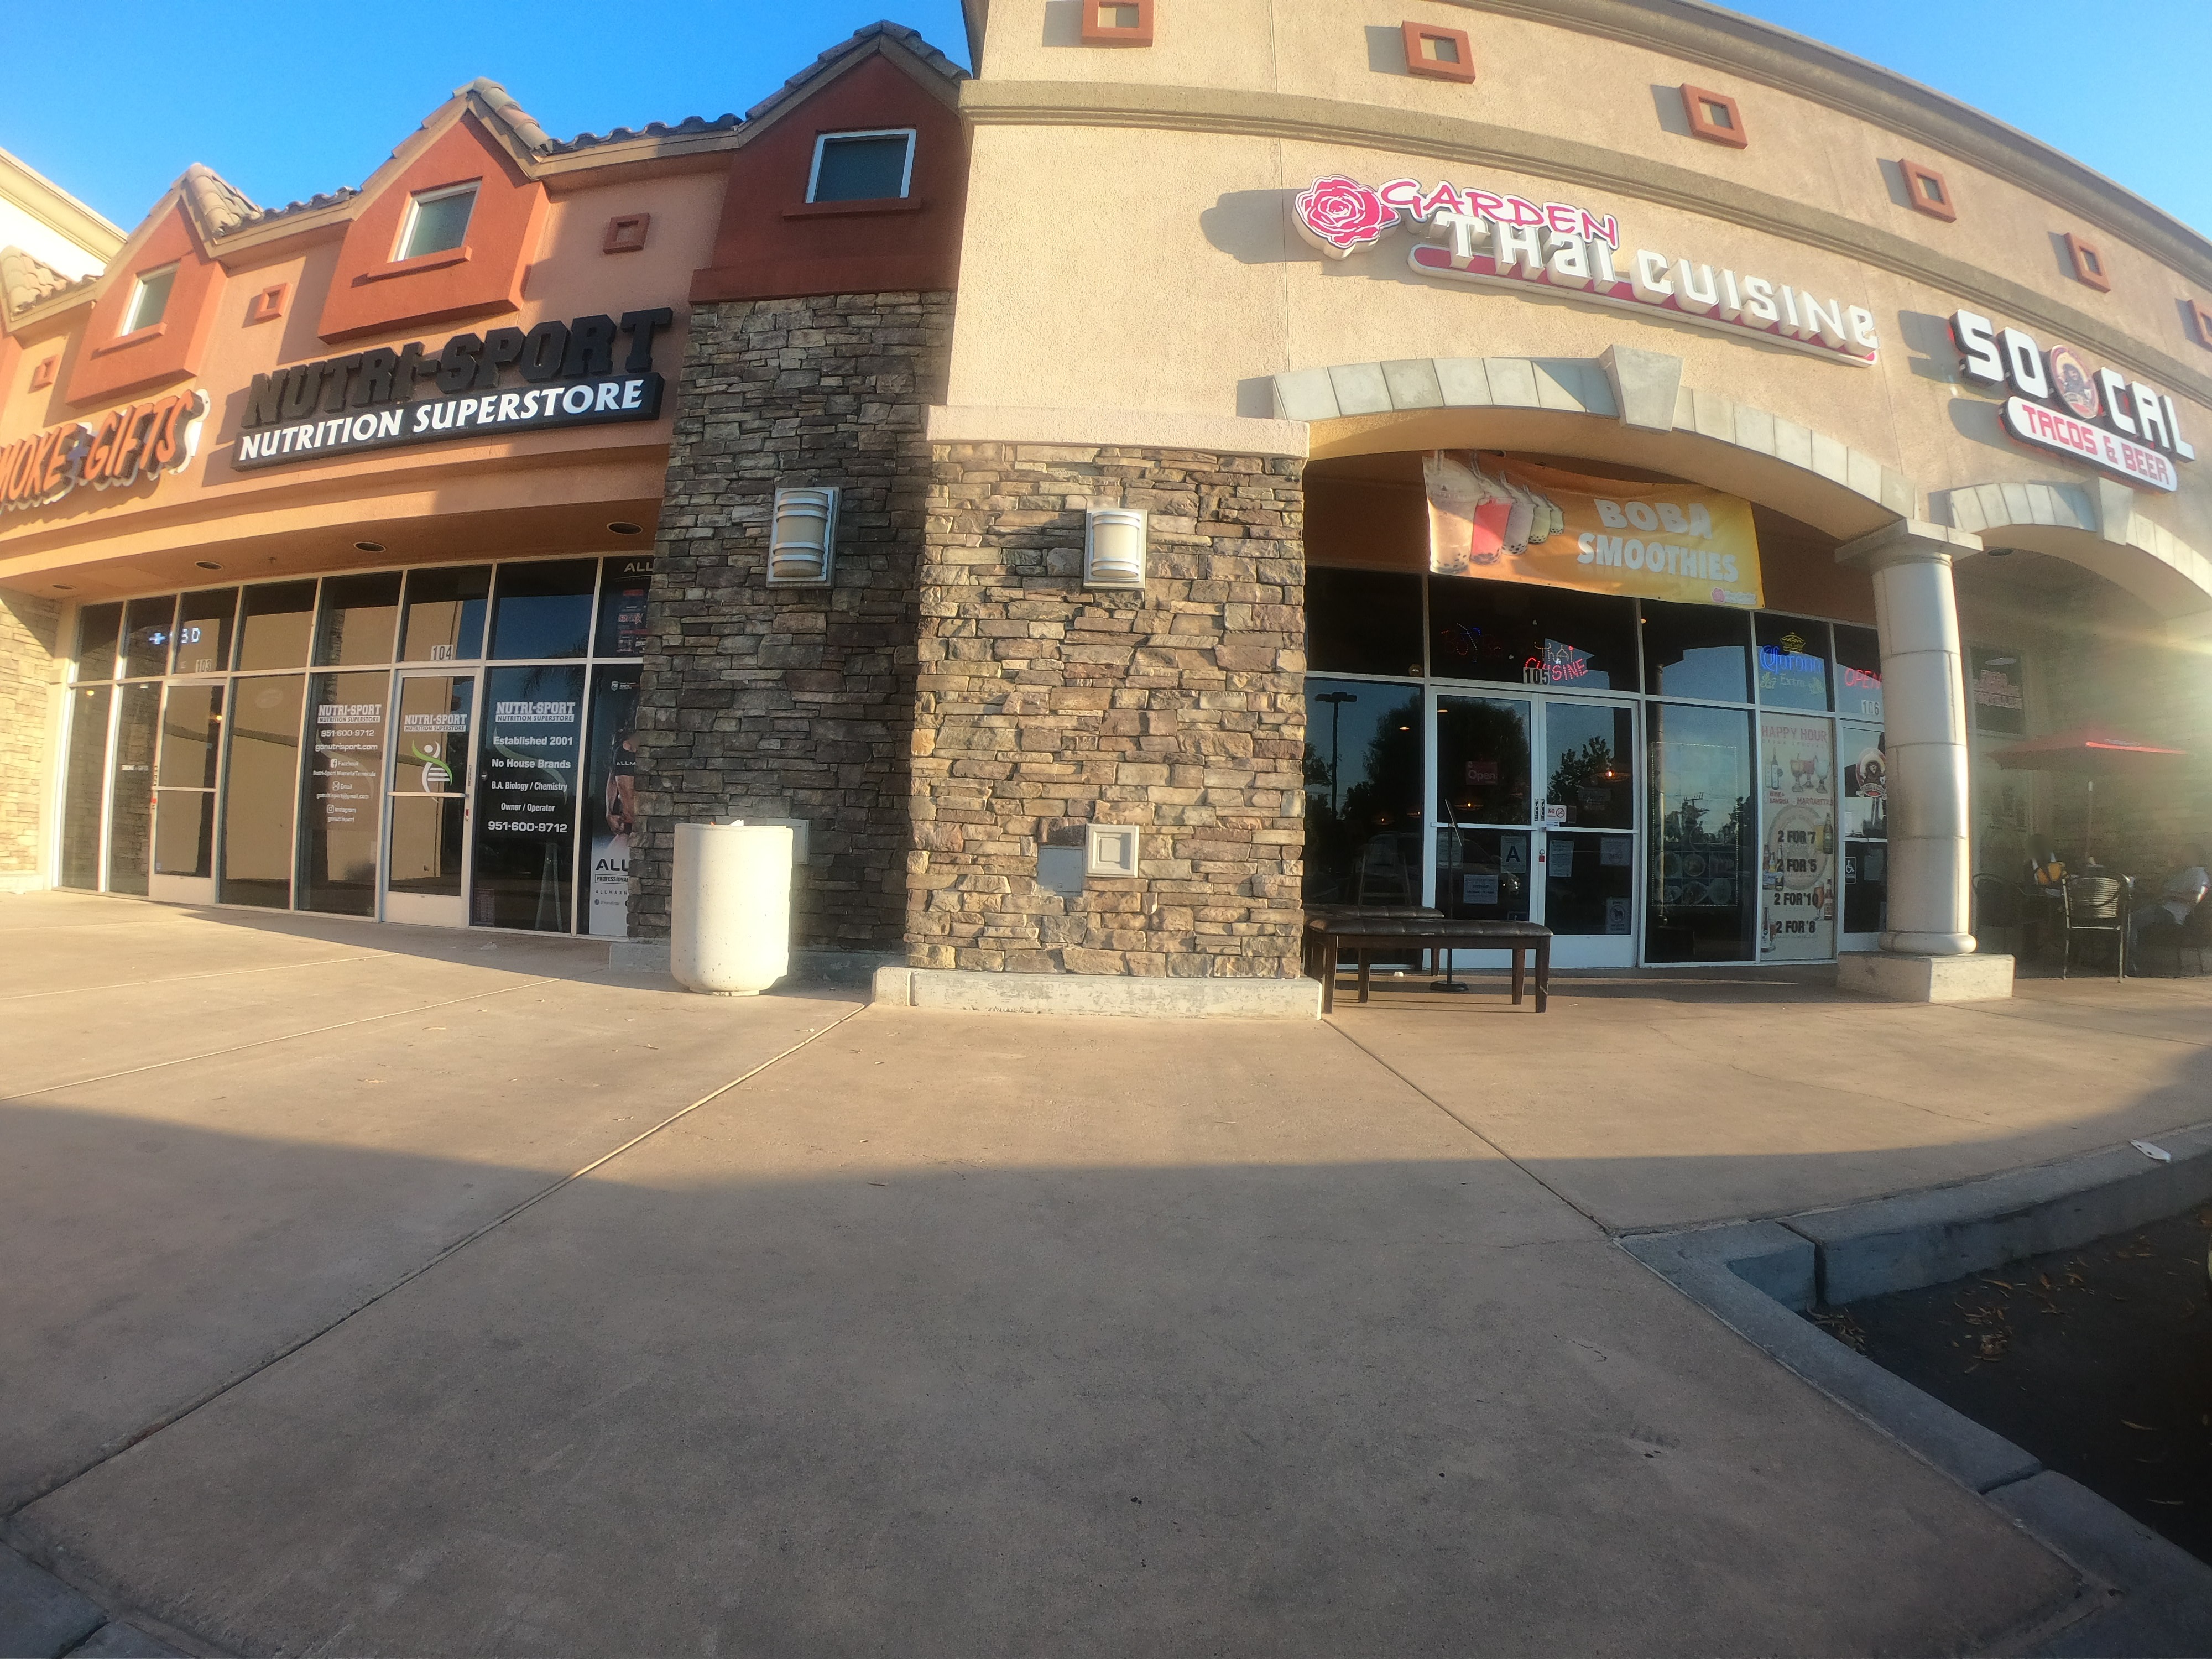
Feature: Storefront
State: California
Country: United States
Date: 2019-07-28T19:05:04+00:00
Coordinates: 33.555, -117.155